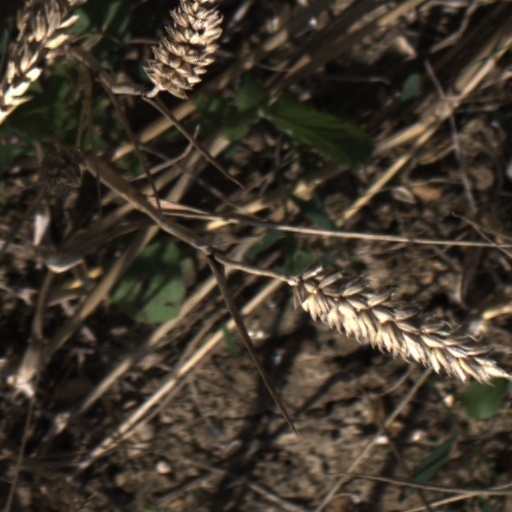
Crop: wheat